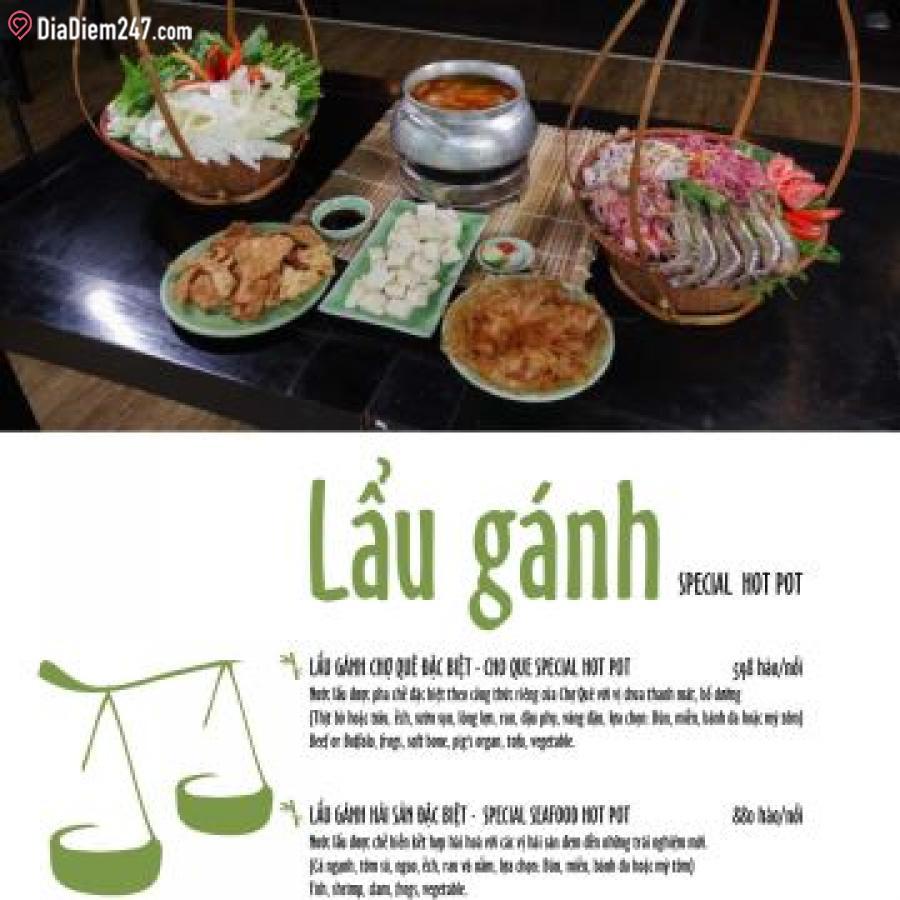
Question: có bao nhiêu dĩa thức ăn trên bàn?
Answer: có ba dĩa thức ăn trên bàn